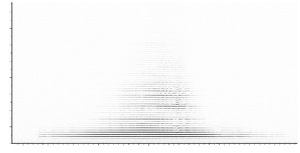
Sonogramme du même ton joué sur un cor français dont le volume augmente d’abord, puis diminue que Image:3D-Spectrogram French horn.png. Le montant des graphiques à un moment donne à l'amplitude actuelle. (Créé avec le programme Snd [3].)